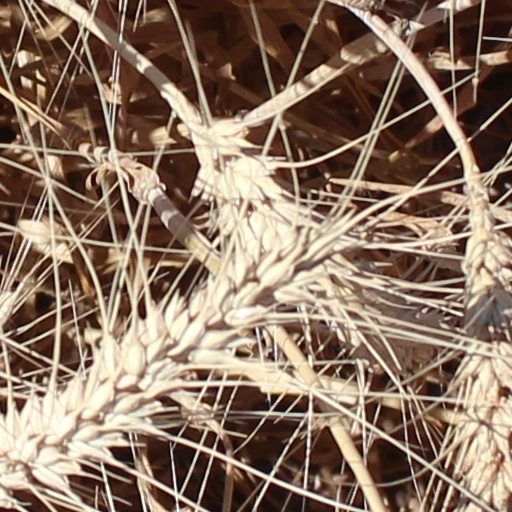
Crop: wheat